Alphen aan den Rijn shopping mall shooting

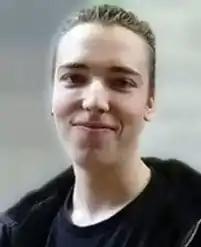
Tristan van der Vlis

The shooter was 24-year-old Tristan van der Vlis (June 13, 1986 in Alphen aan den Rijn - April 9, 2011 in Alphen aan den Rijn) who lived in an apartment complex in Alphen aan den Rijn with his parents. He had lived in Alphen since his childhood. According to the police, he was a member of a shooting association and possessed three firearms. He had a history of psychological and psychiatric problems, including paranoid schizophrenia; in 2006 he spent 10 days in a closed institution after attempting suicide. He wanted to punish God by murdering "his creatures".